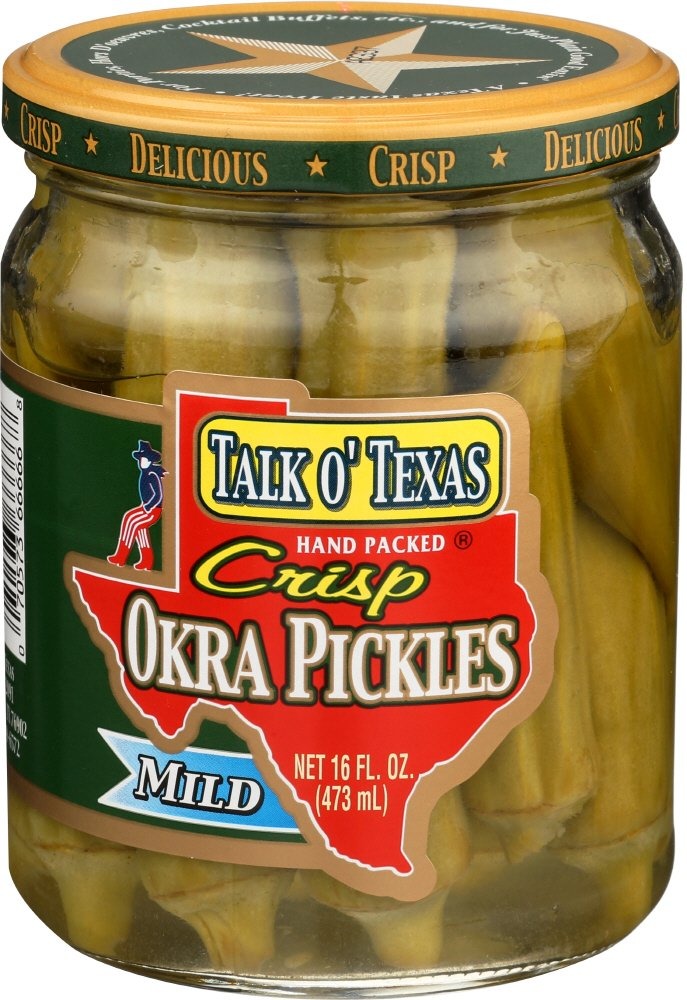
Item Name: Talk O' Texas Okra Pickles, Mild, 16-Ounce Jars (Pack of 12)
Bullet Point 1: Pack of twelve 16-ounce jars of pickles
Bullet Point 2: Talk 0' Texas Crisp Okra Pickles are a low-calorie, low-carbohydrate food
Bullet Point 3: All of the ingredients used are certified kosher
Value: 12.0
Unit: Count

Price: 48.51